Anarchism in Ukraine

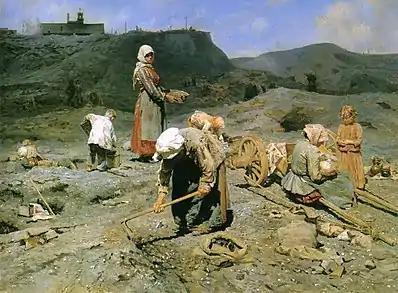
Poor people collecting coal in Donbas.

When Denikin's forces began an offensive against Moscow, the Makhnovists were initially forced into a retreat to Western Ukraine. But in September 1919, the Makhnovists returned and launched a surprise counterattack in Uman, cutting Denikin's army off from its supply lines, which forced him to call off the Moscow offensive and retreat to Crimea. The Makhnovists swiftly occupied the cities of Katerynoslav and Oleksandrivsk, releasing their prisoners, proclaiming freedom of speech and assembly, and dissolving the local revolutionary committeess. The Makhnovists emphasised self-organization and self-determination, agitating against political party activists that called for centralisation and advising unpaid workers to seize control of their workplaces and charge the customers directly. However, the agrarian Makhnovists found themselves unable to understand or adapt to the complexities of industrial capitalism, and would leave the cities shortly after to return to the battlefield.